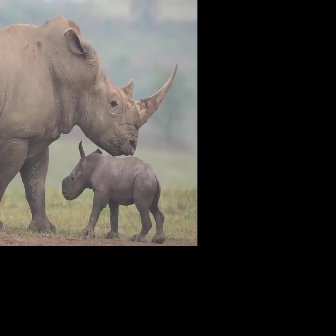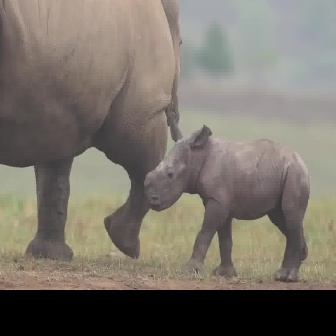
  Please identify the target specified by the bounding box [61,139,165,243] in the first image and locate it in the second image. Return the coordinates in [x_min,y_min,x_max,y_max] format.
Answer: [142,113,310,281]